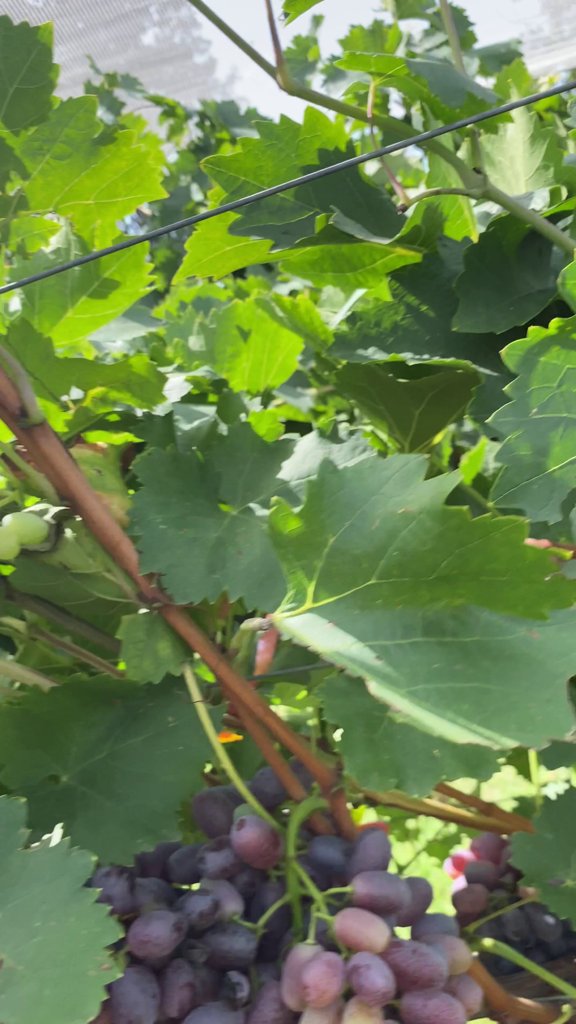
Berries visible: 61
Grape clusters: 1